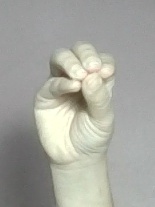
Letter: ha